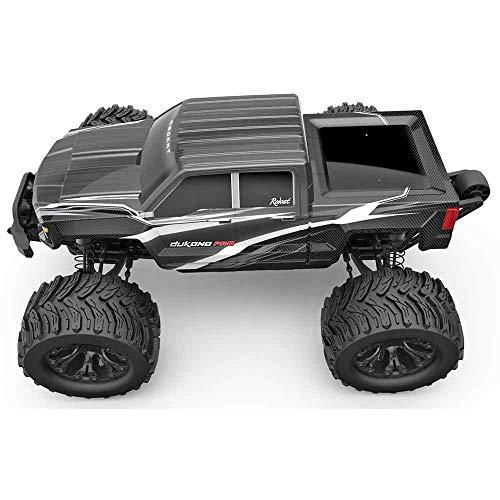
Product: Dukono Pro 1/10 Scale Electric Monster Truck
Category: Toys & Games | Play Vehicles | Vehicle Playsets
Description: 4WD Monster truck w/ High ground clearance chassis, Large monster truck tires, Aluminum body oil filled shocks, front, and rear gear differentials, Ball bearings throughout.
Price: $283.48
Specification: ProductDimensions:18.3x12.8x8.1inches|ItemWeight:7.8pounds|ShippingWeight:7.8pounds(Viewshippingratesandpolicies)|ASIN:B07GL66F38|Itemmodelnumber:DUKONO-PRO-GUNMETAL|Manufacturerrecommendedage:14yearsandup